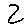
Label: 2